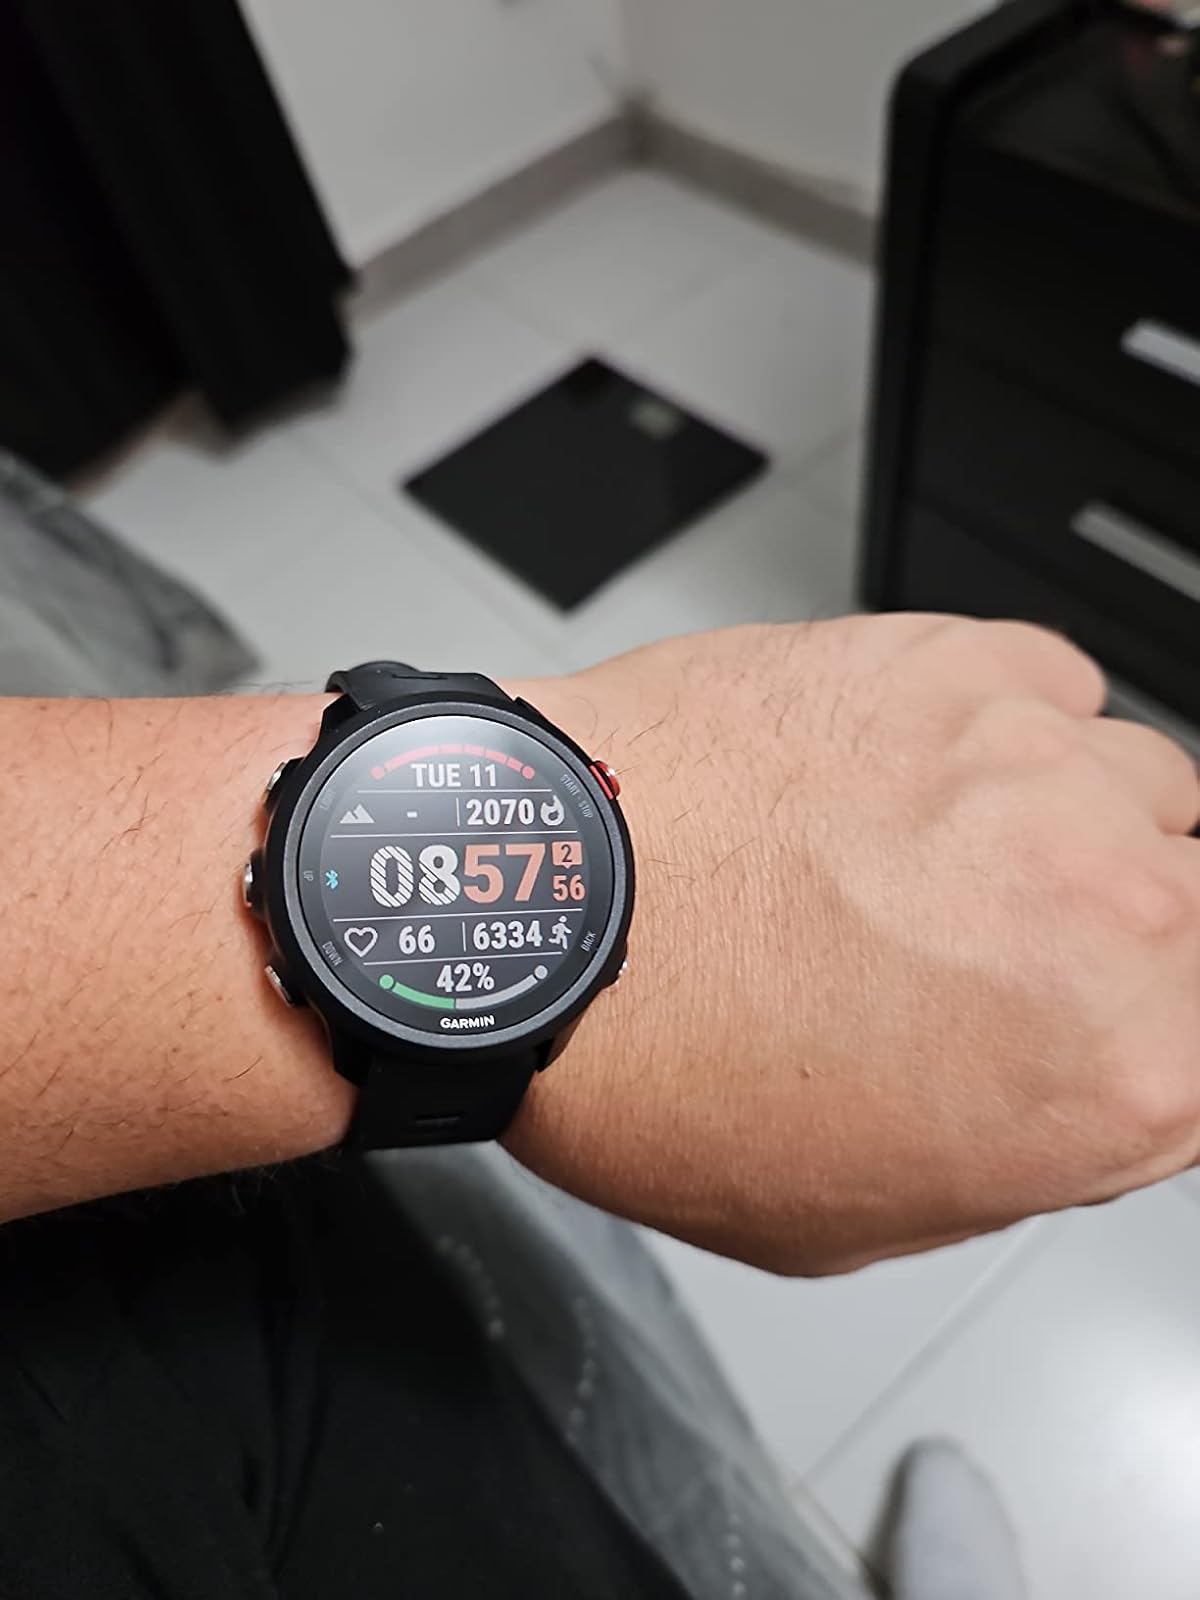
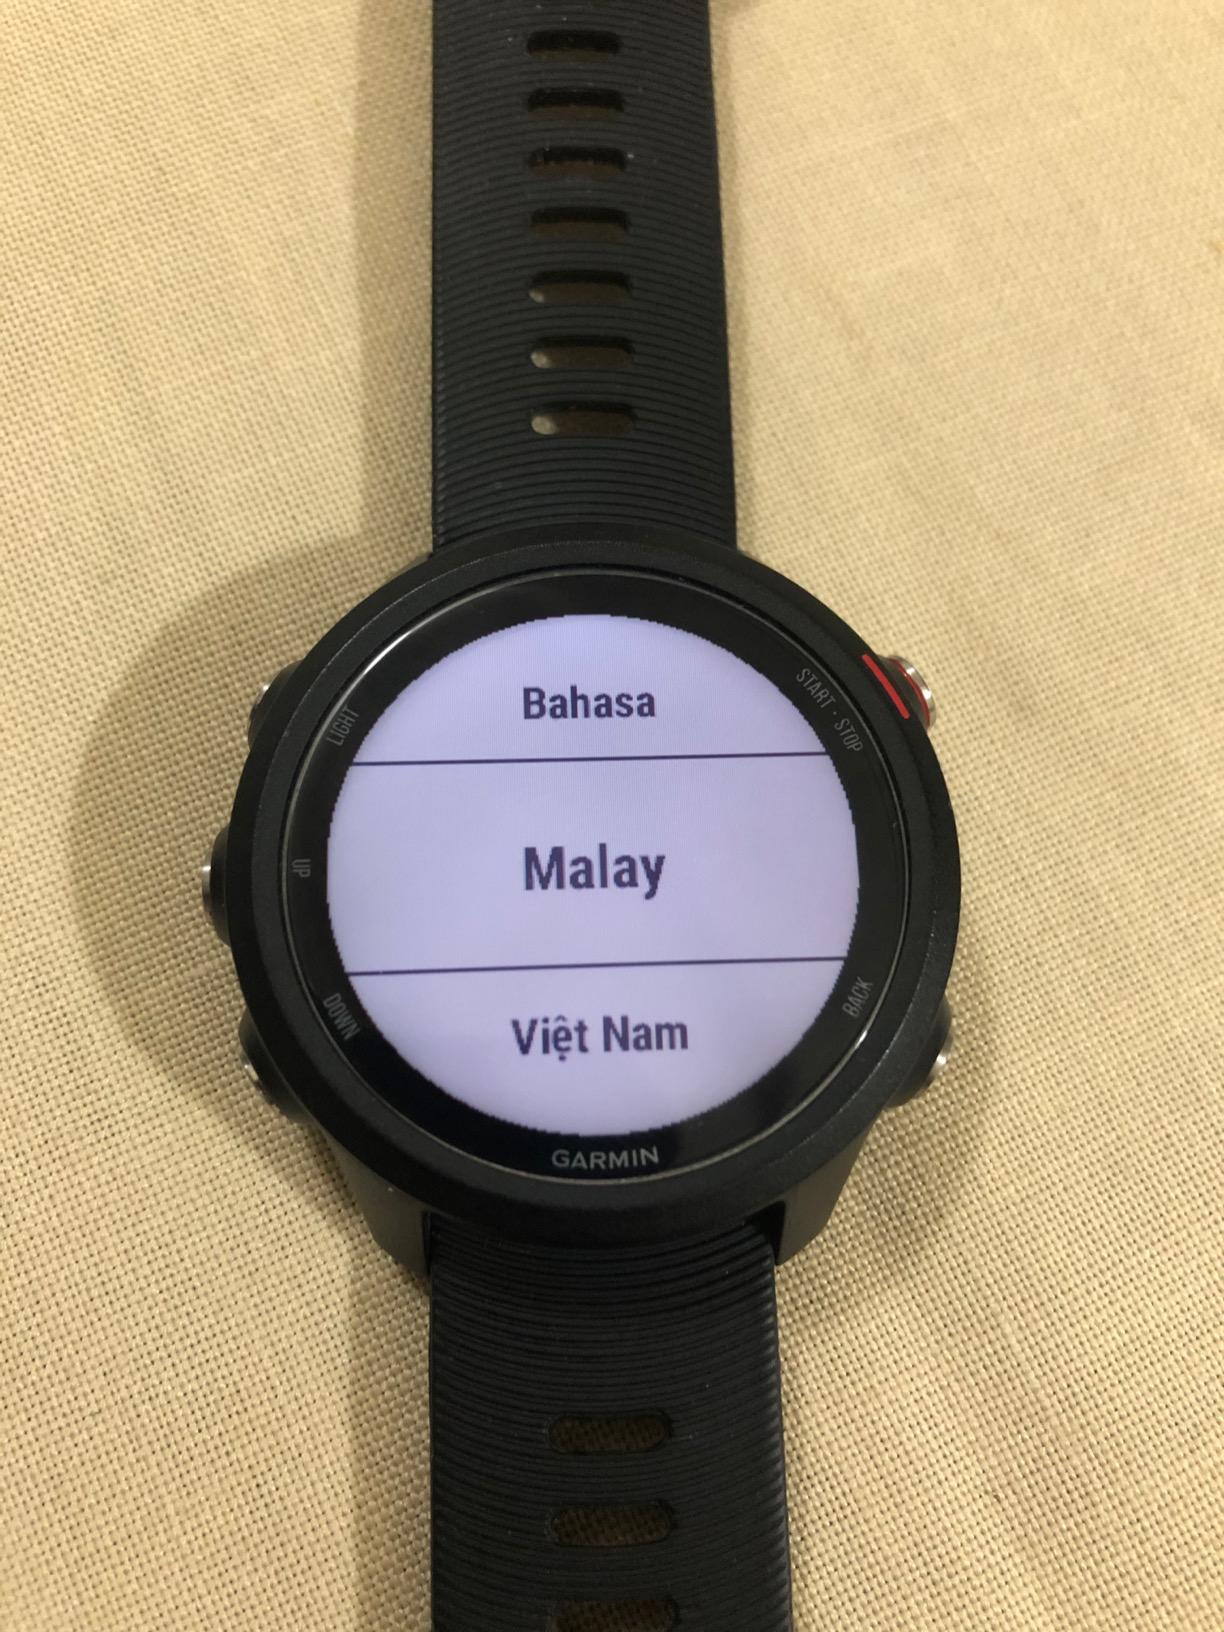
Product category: smartwatch
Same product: yes